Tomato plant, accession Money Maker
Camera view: vertical (180 deg); turntable rotation: 270 degrees
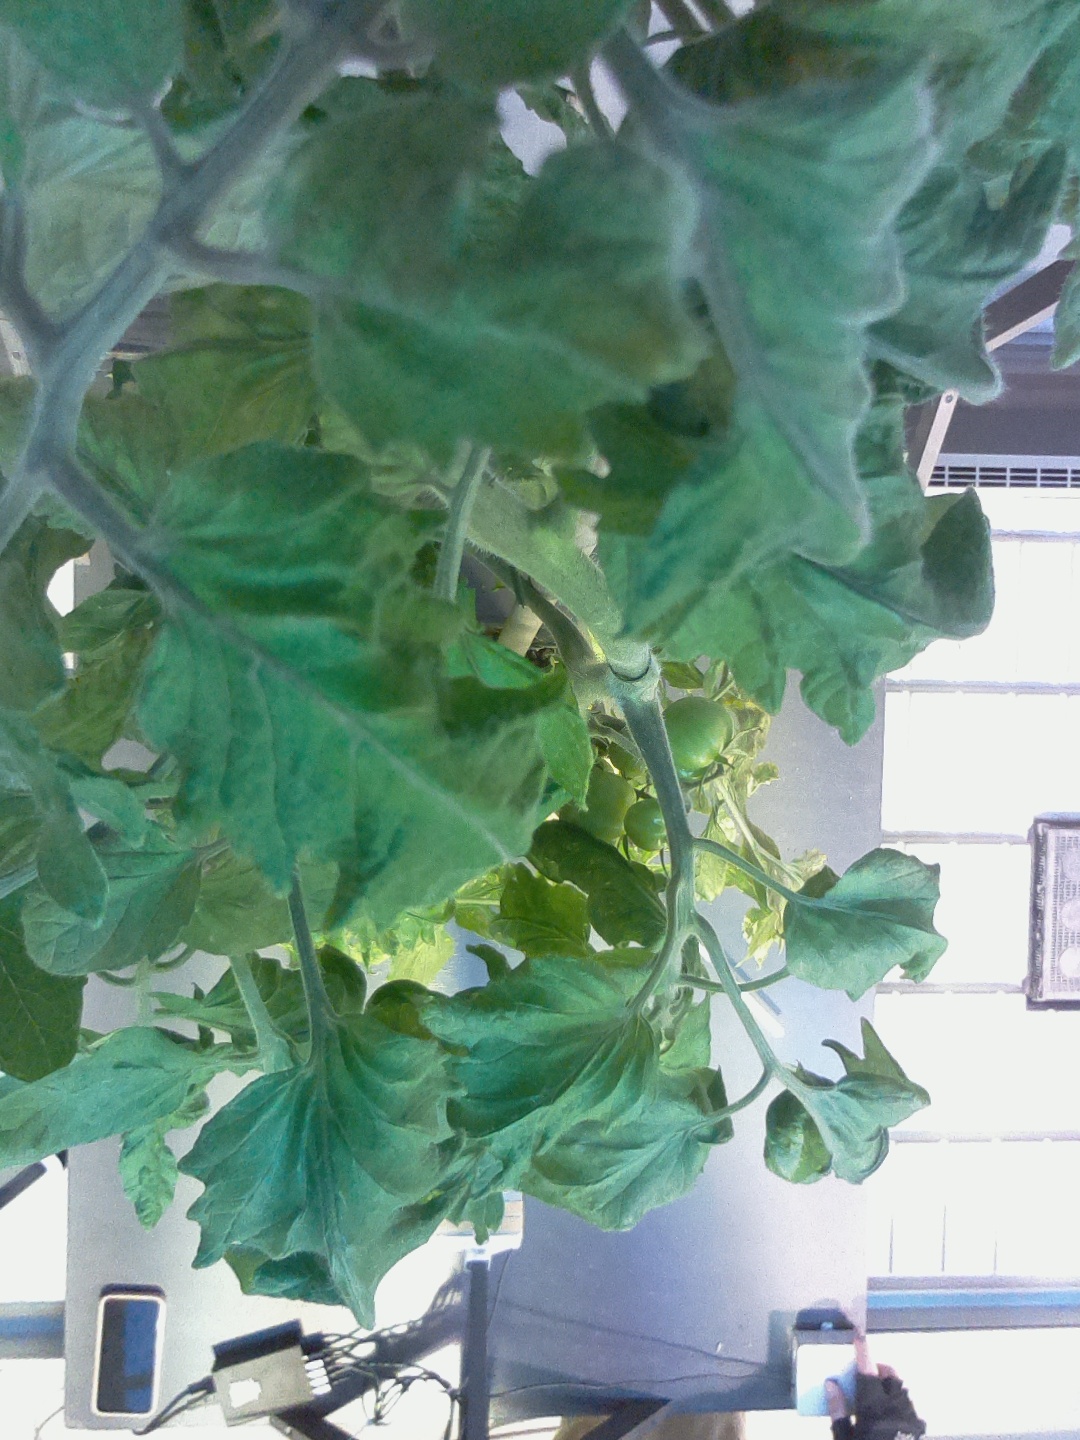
BBCH growth stage 78: 80% -90% of final fruit size